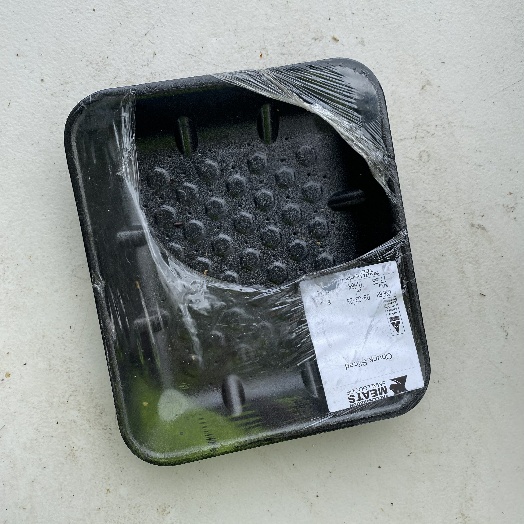
Label: Plastic